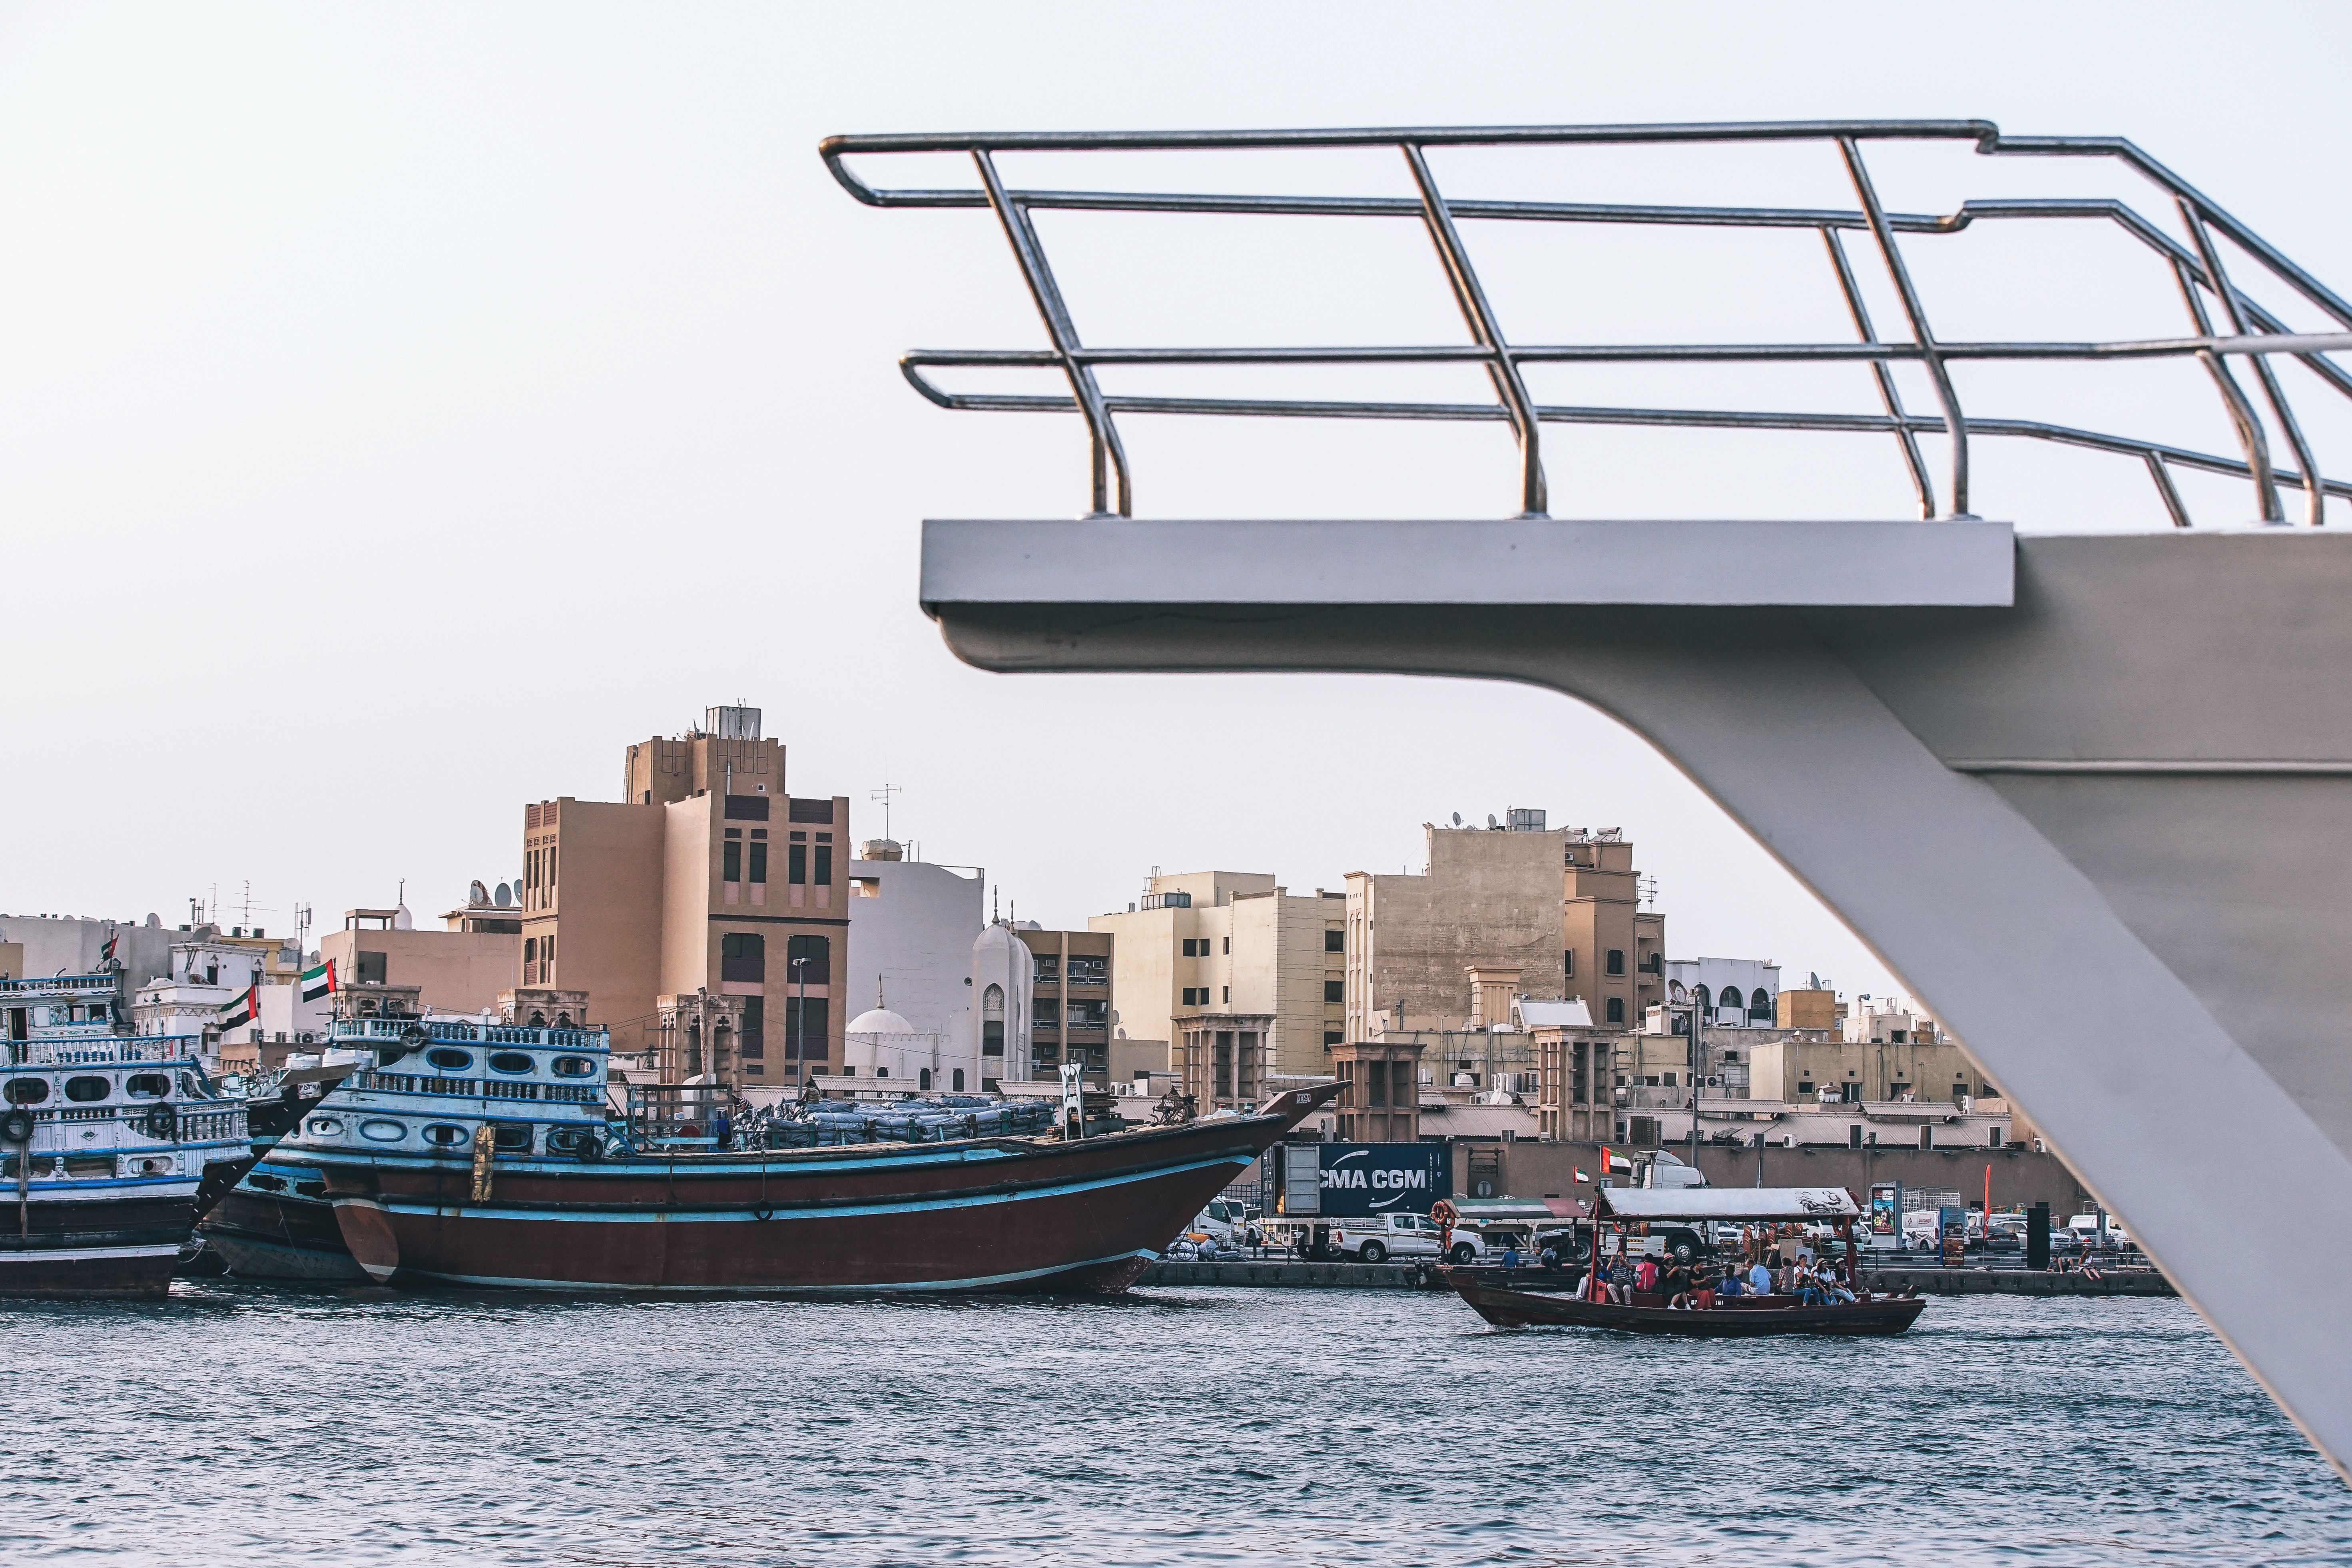
water transportation, boat, vehicle, transport, waterway, mode of transport, luxury yacht, ferry, bridge, watercraft, yacht, ship, motor ship, boating, city, channel, marina, nonbuilding structure, naval architecture